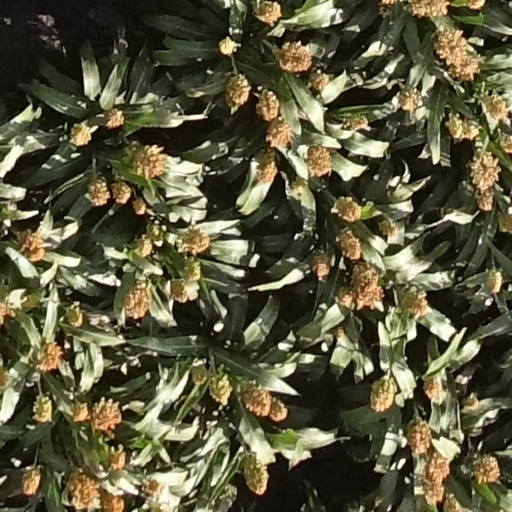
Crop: sorghum